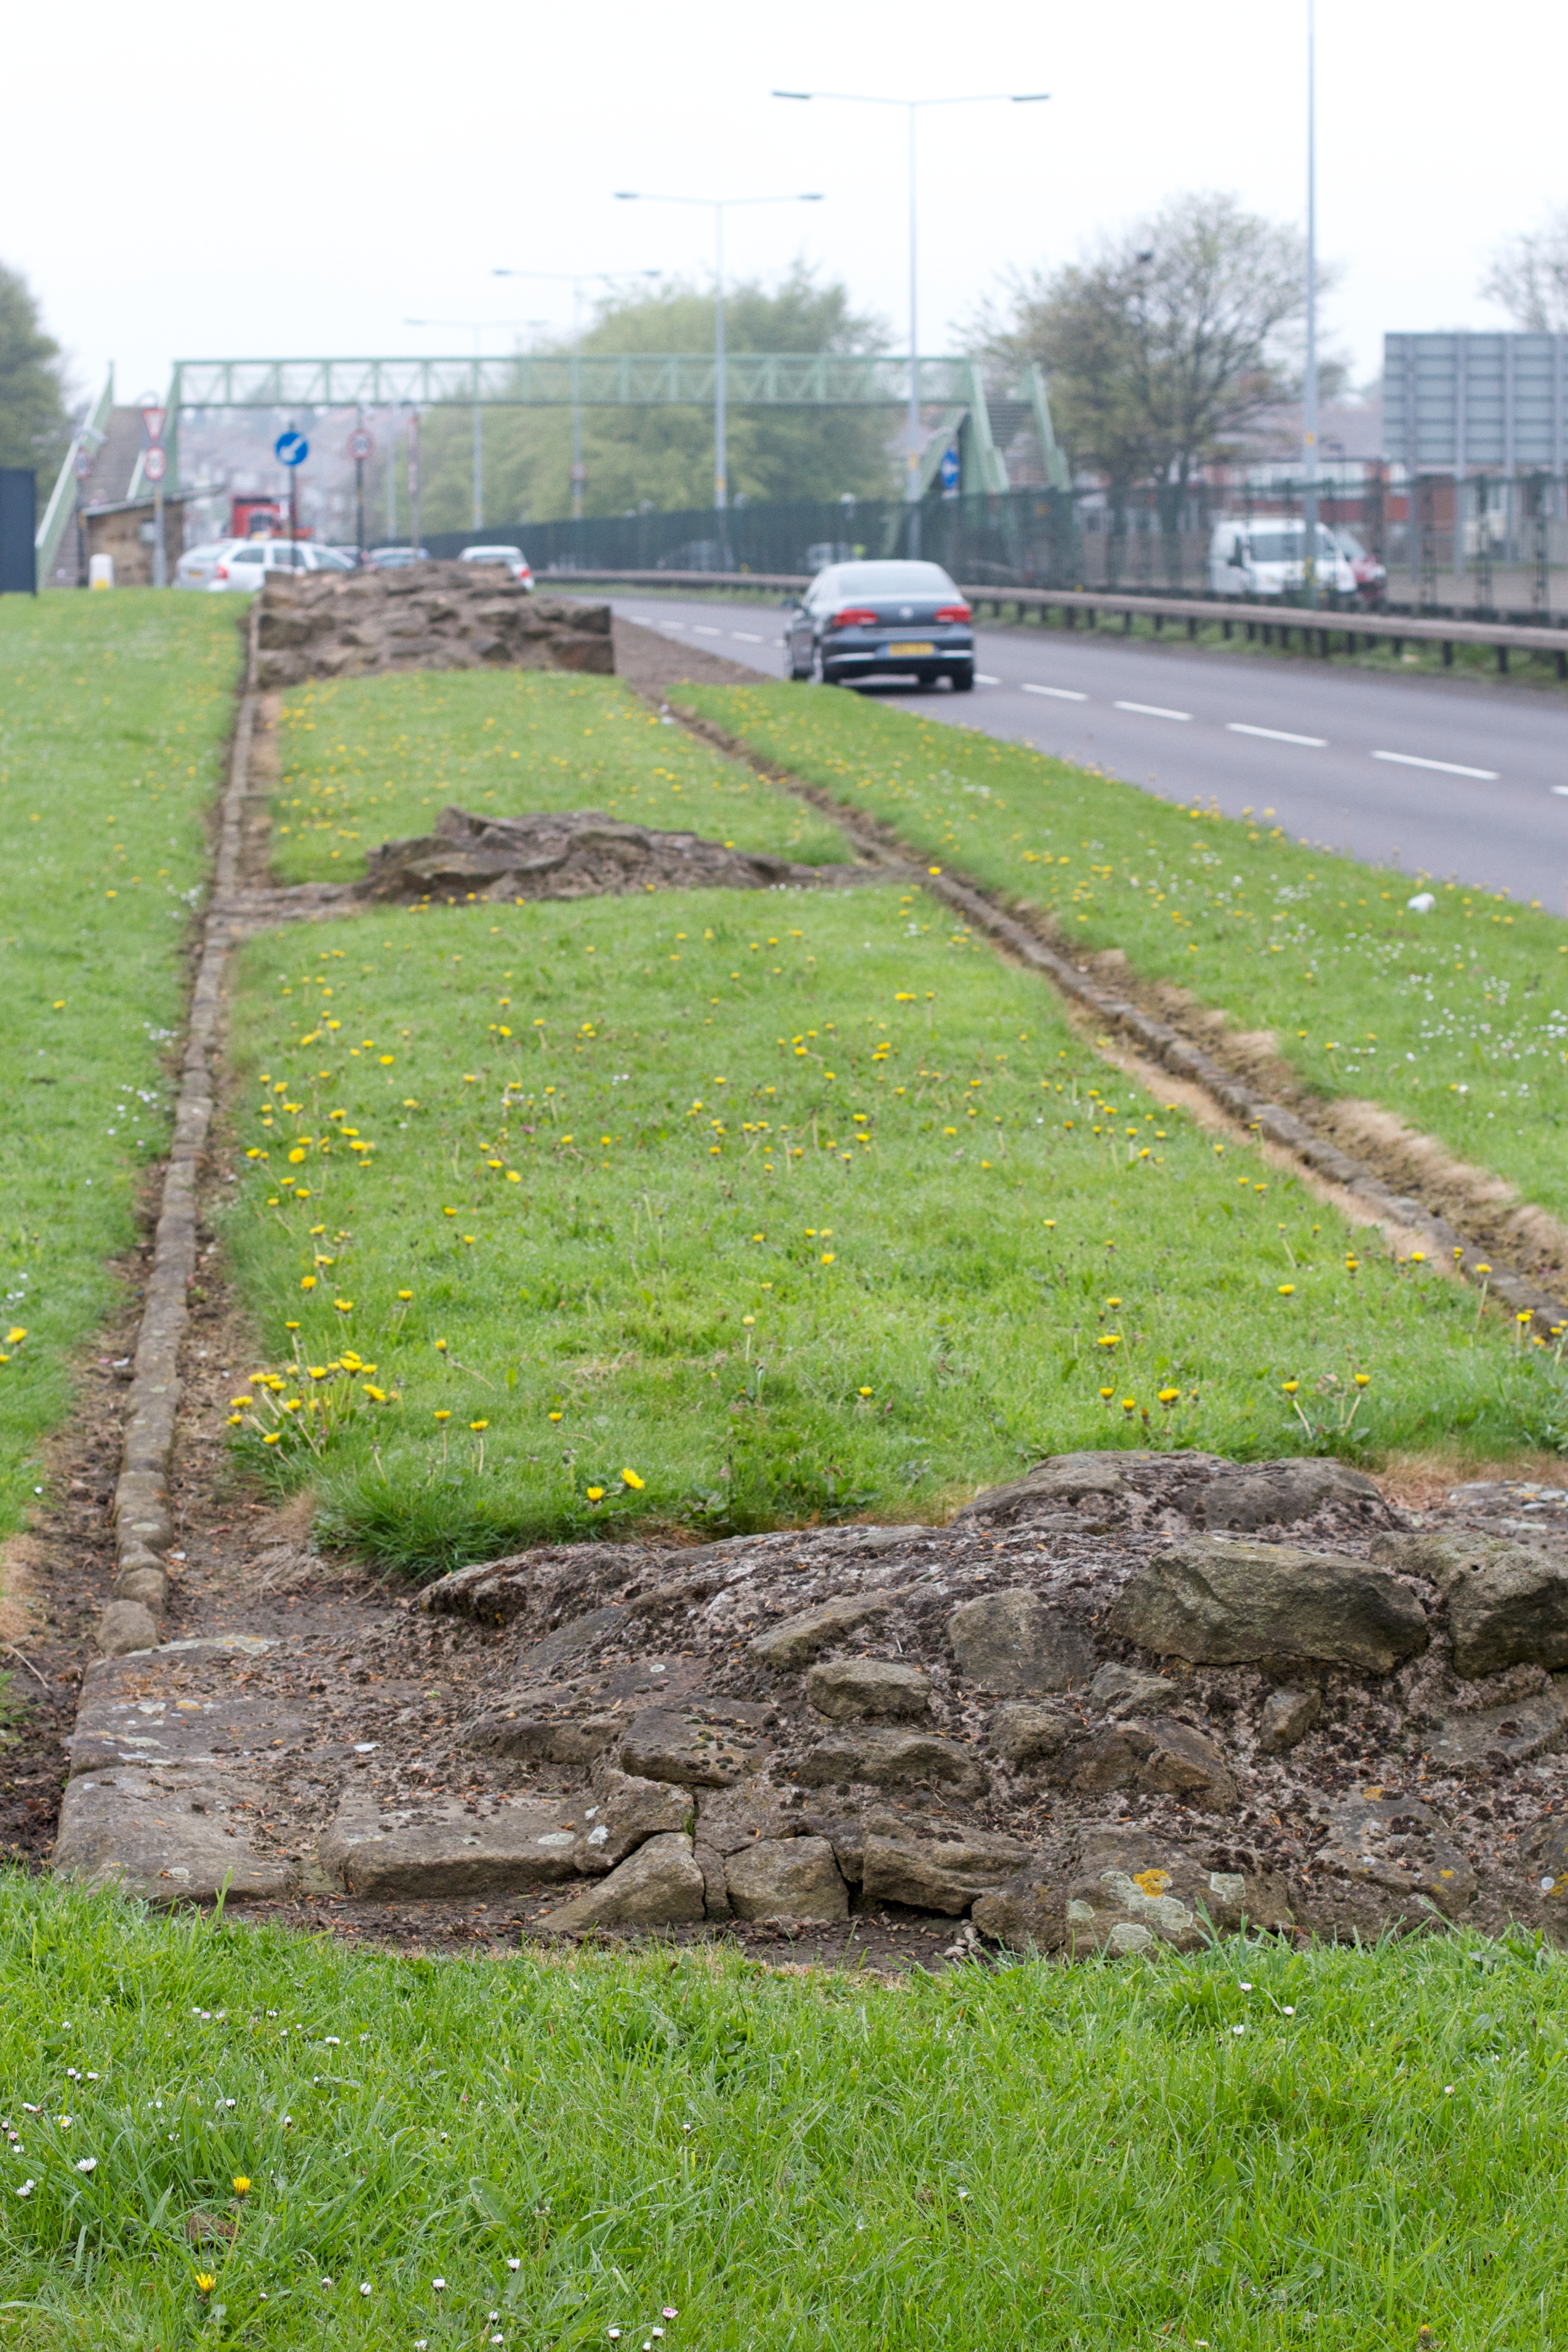
grass, track, lawn, wall, asphalt, walkway, transport, soil, waterway, yard, road surface